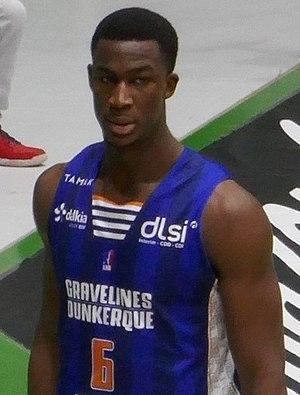
Adam Mokoka.jpg
Adam Mokoka, né le 18 juillet 1998 à Paris en France, est un joueur français de basket-ball. Il évolue au poste d'arrière.